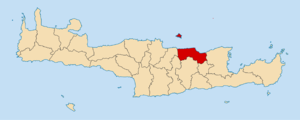
Chersónissos est une ville de l'île de Crète en Grèce. C'est le siège d'un dème du district régional d'Héraklion. Le dème est issu de la fusion dans le cadre de la réforme Kallikratis des dèmes de Chersonissos, Épiskopi, Gouvès et Malia, qui sont devenus des districts municipaux.
La Grèce est organisée depuis le 1ᵉʳ janvier 2011 en 13 régions et 325 dèmes.